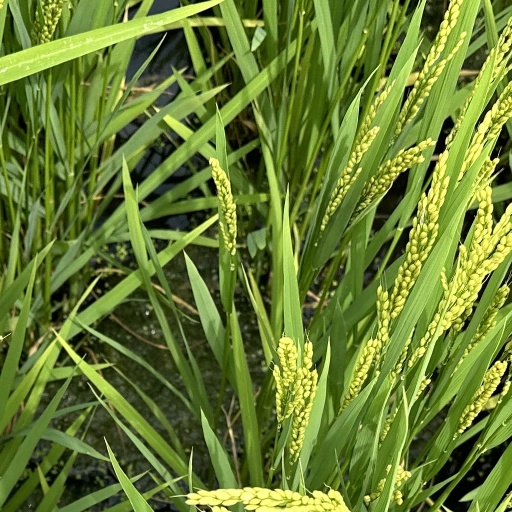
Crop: rice